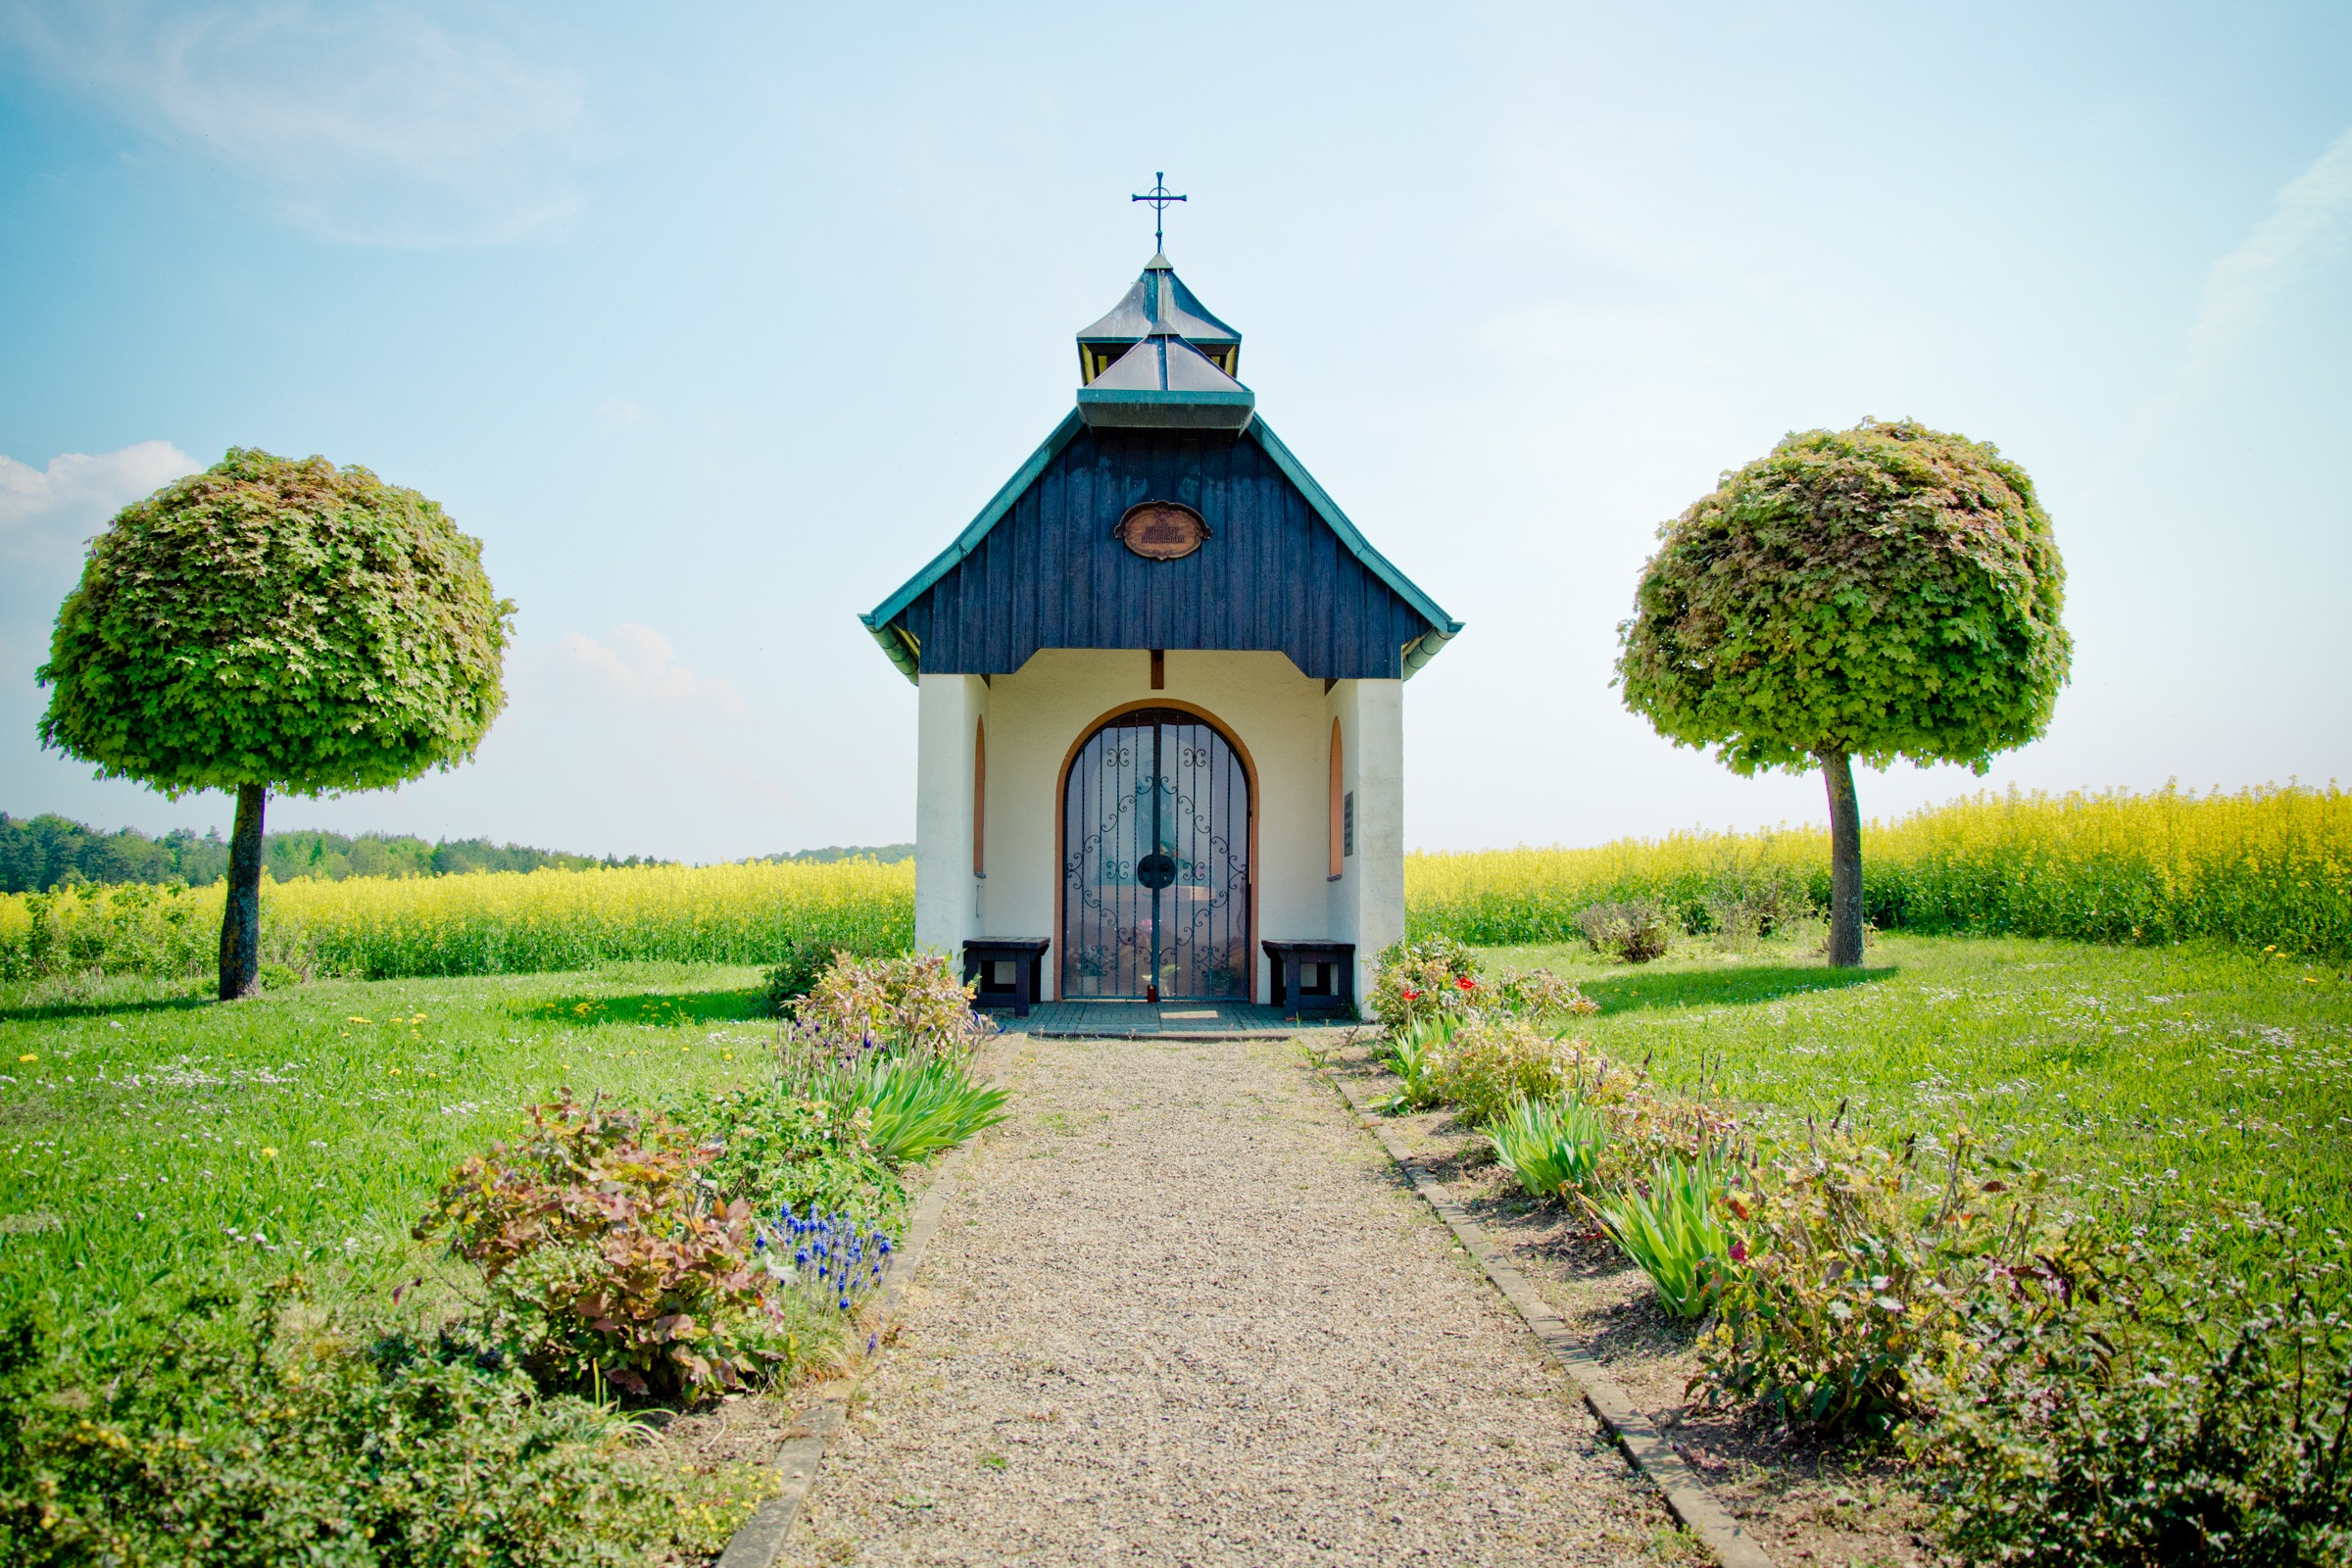
landscape, nature, building, summer, village, idyllic, green, chapel, rest, agriculture, place of worship, sunny, estate, idyll, atmospheric, rural area, bad kissingen, sacred architecture